John Glover (general)

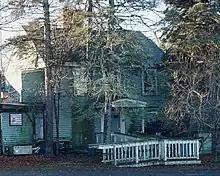
The 1700s General Glover House & Farm in Swampscott, MA as it appears today

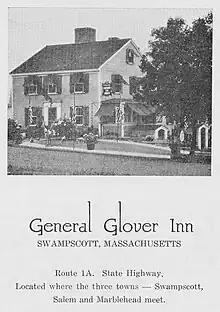
Glover's farmhouse in Swampscott, MA later converted into the General Glover Inn

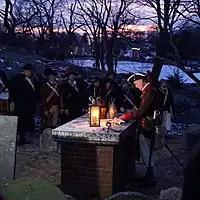
Glover's Tomb at Old Burial Hill, Marblehead during Glover's Marblehead Regiment annual commemoration memorial march

Glover and his family lived in house he built in 1762, now known as the John Glover House, a National Historic Landmark. The General Glover Farmhouse, originally built in what was then Salem, and now in Swampscott, was also built in the 1700s, and it is where Glover lived beginning in 1782 after retiring from the military. The house stands today but was threatened by demolition in 2024, resulting in a preservation effort Save the Glover to prevent the loss of Glover's final home.